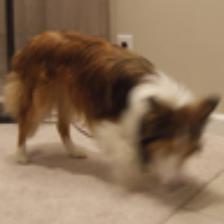
Label: NonHuman